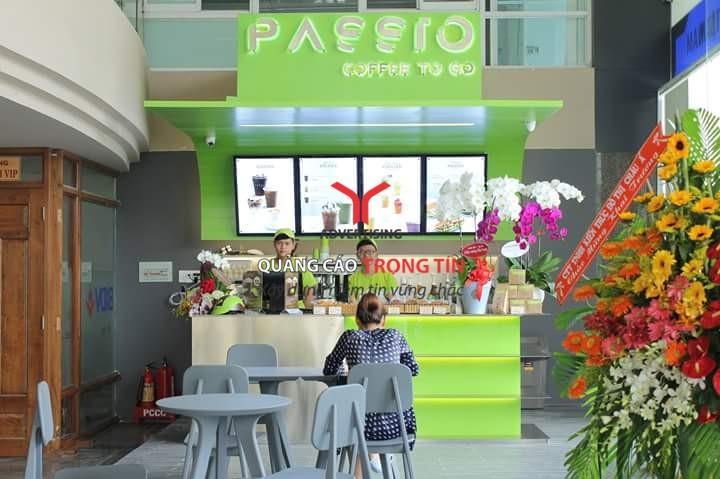
có một vị khách nữ đang ngồi đối diện với quầy hàng